Military history of the United Kingdom during World War II

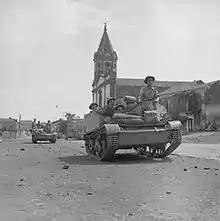
Universal carriers of the 2nd Battalion, Wiltshire Regiment pass through Pedara, Sicily, 9 August 1943.

On 13 September 1940, the Italian Tenth Army crossed the border from the Italian colony of Libya into Egypt, where British troops were protecting the Suez Canal. The Italian invasion carried through to Sidi Barrani, approximately 95 km inside Egypt. The Italians then began to entrench. At this time there were only 30,000 British available to defend against 250,000 Italian troops. The Italian decision to halt the advance is generally credited to them being unaware of the British strength, and the activity of British naval forces operating in the Mediterranean to interfere with Italian supply lines. There were Royal Navy seaports at Alexandria, Haifa, and Port Said. Following the halt of the Italian Tenth Army, the British used the Western Desert Force's Jock columns to harass their lines in Egypt.